Quality Hill, Kansas City

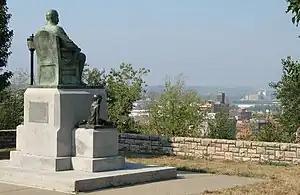
Statue of Jim Pendergast in Case Park overlooking the West Bottoms

Beginning in the 1960s, Downtown Kansas City's population began a steep decline. The city's center of population moved south to the suburbs. Elite who used to live on Quality Hill gradually moved to upscale areas farther south, such as the Country Club Plaza and Sunset Hill. As a result, houses were divided into multiple families, income levels of residents went down, and Quality Hill gradually fell into extreme disrepair.